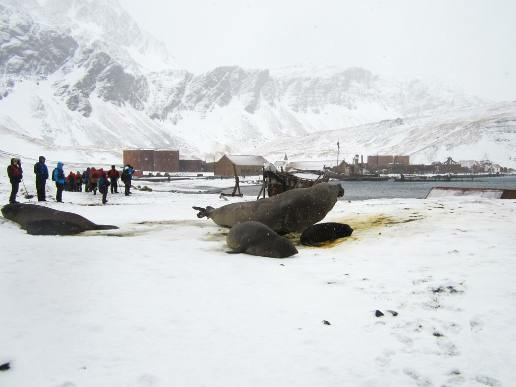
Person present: No